Charlie Kelly (mountain biker)

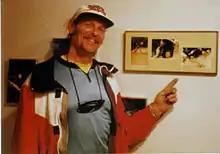
Kelly at the Mountain Bike Hall of Fame, 1989

Charles Richard Kelly (born 1945) is a mountain bike pioneer whose writing, advocacy, and entrepreneurship shaped the sport. Along with Marin County local Fred Wolfe, Kelly founded Repack, the first downhill time-trial race, on October 21, 1976, in Fairfax, California. Kelly then partnered with his then-roommate Gary Fisher and Bay Area framebuilder Tom Ritchey to found the first bike shop specifically for mountain bikes. Kelly was inducted into the Mountain Bike Hall of Fame in 1988.